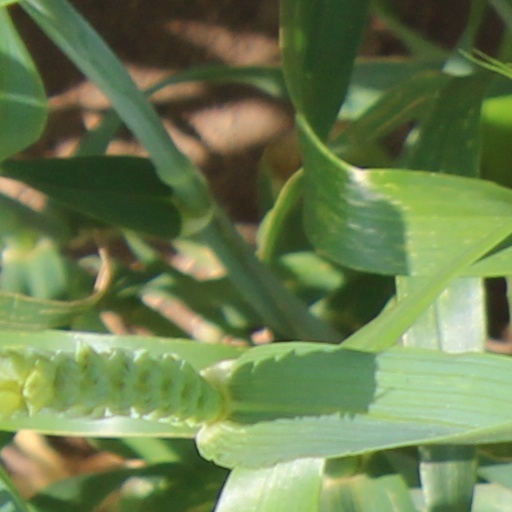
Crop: wheat